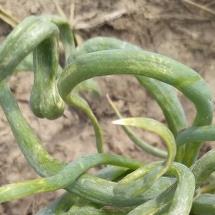
Crop: Onion
Condition: virosis-d